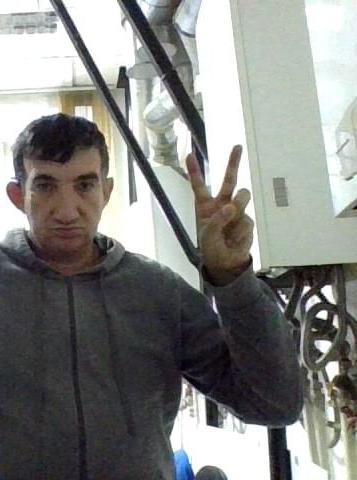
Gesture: peace